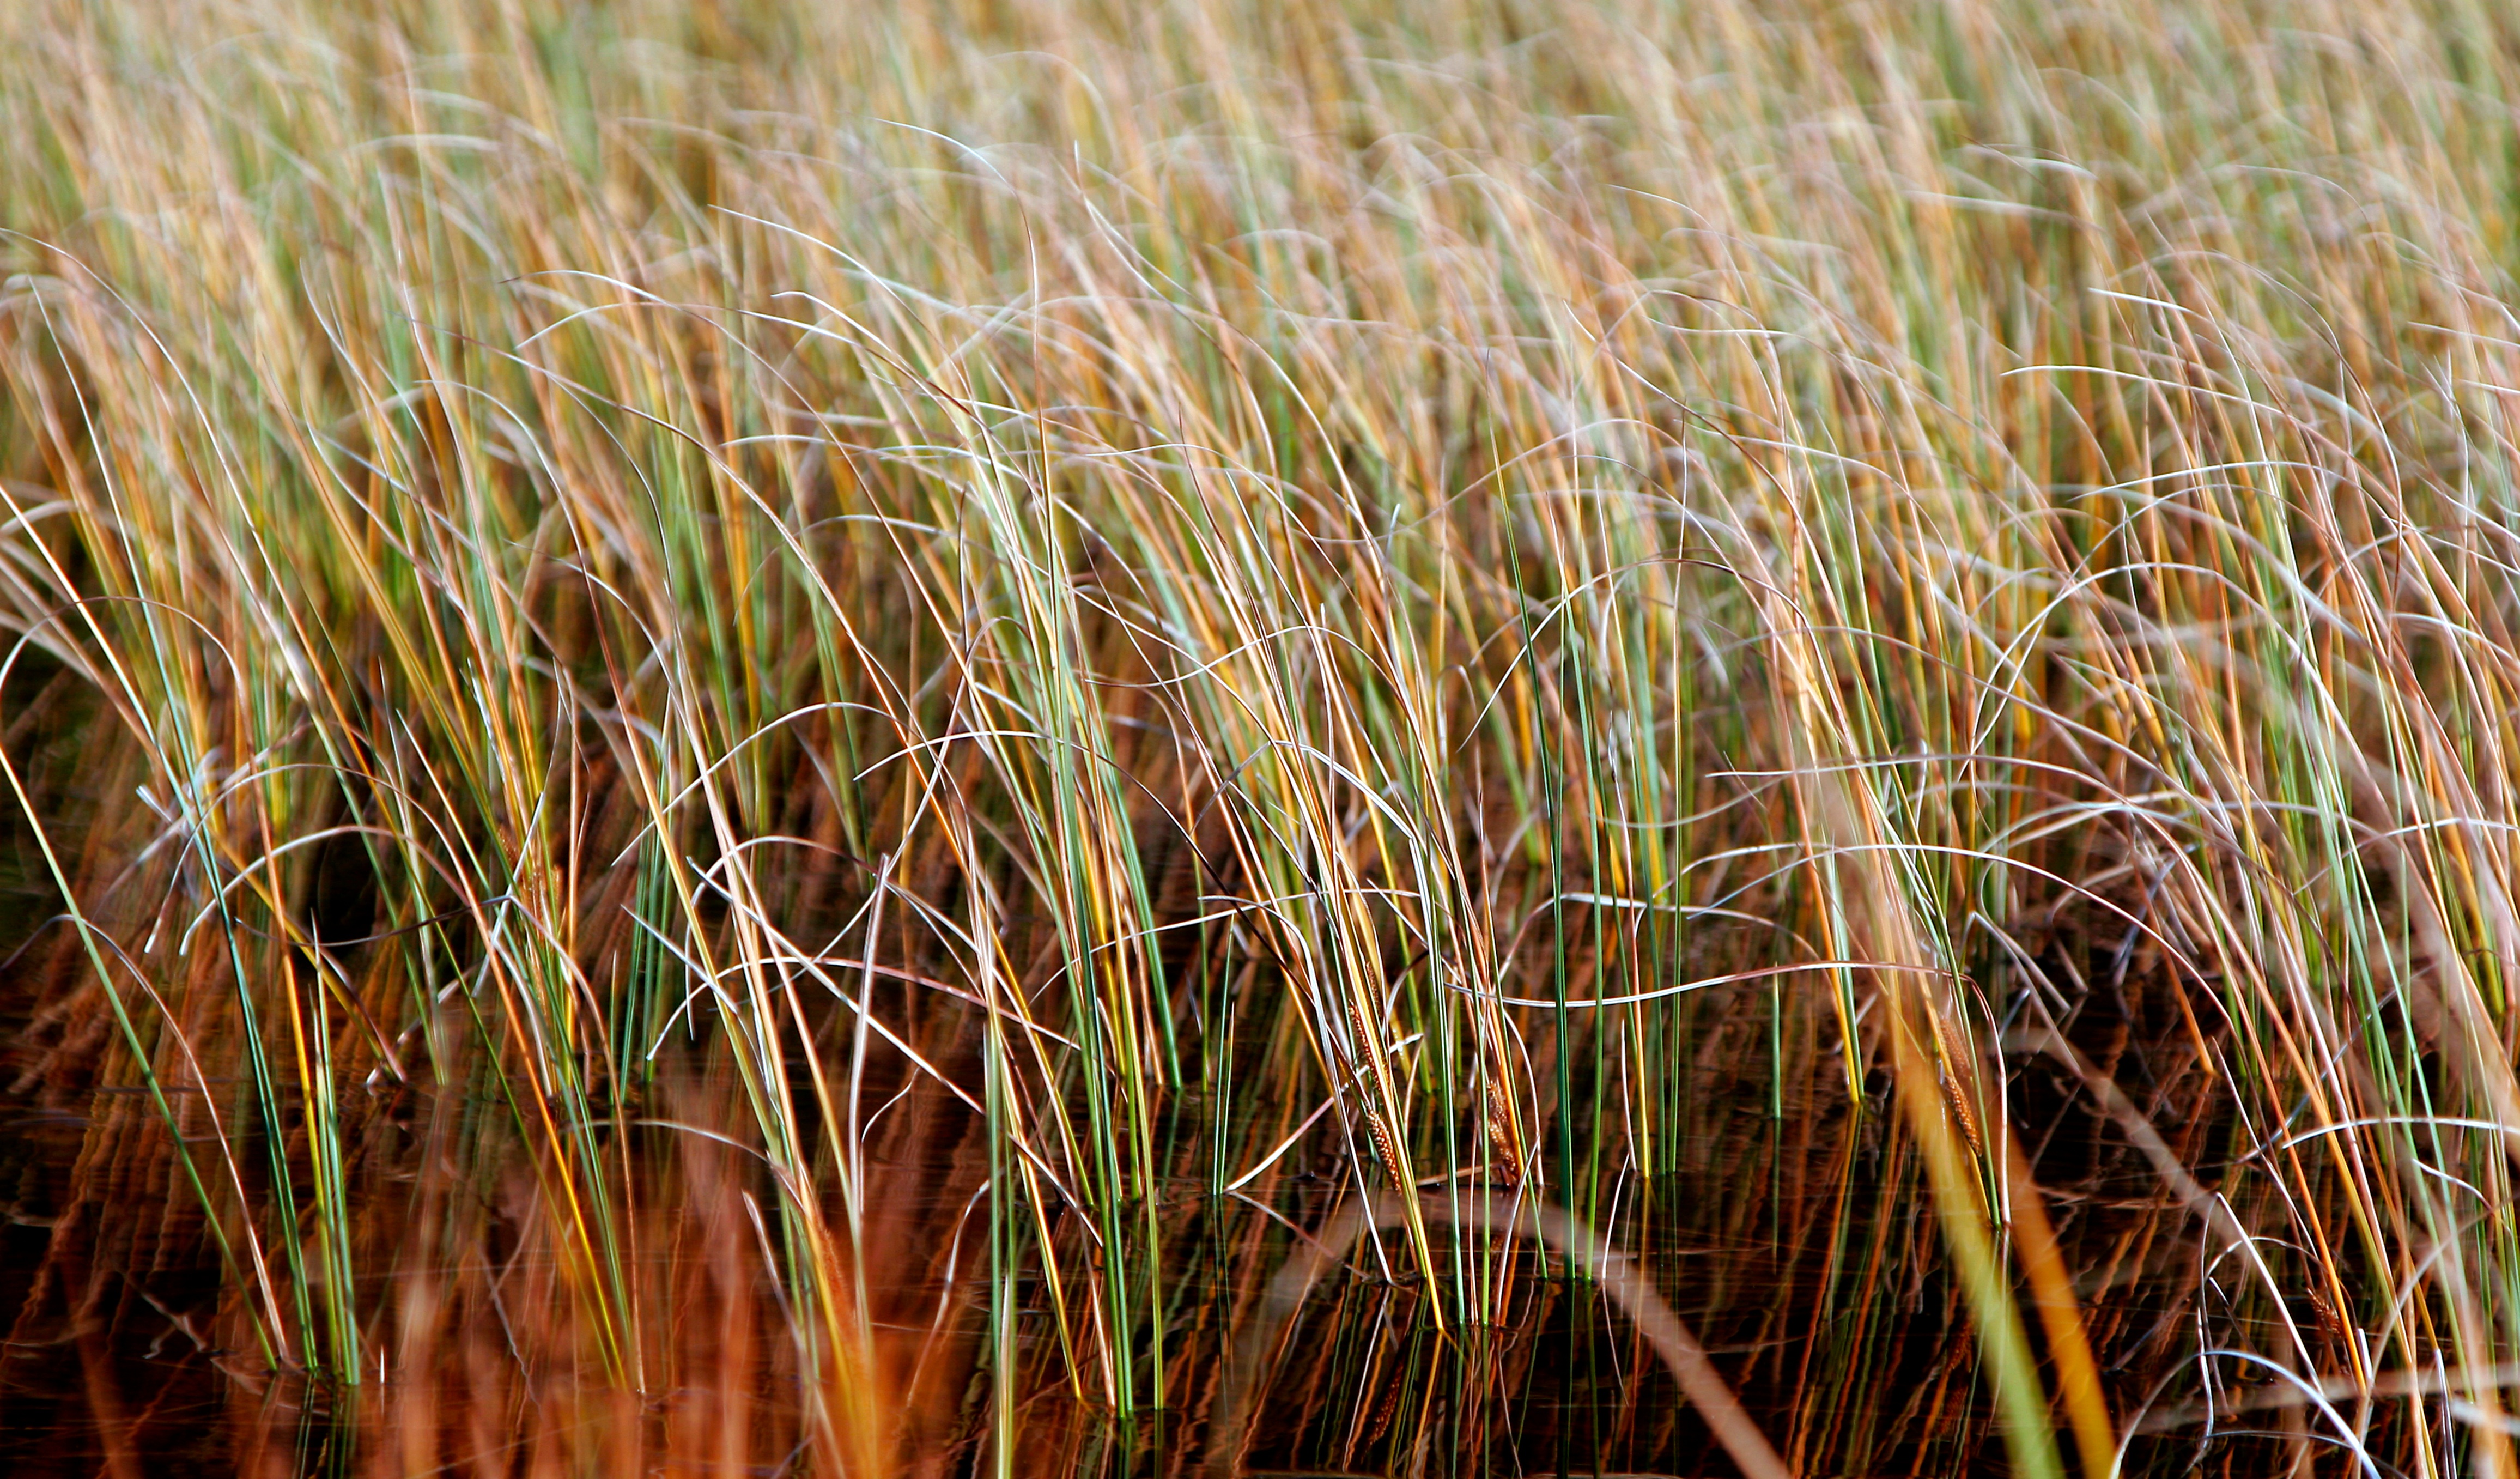
grass, plant, field, lawn, meadow, prairie, sunlight, green, crop, soil, agriculture, grassland, wetland, habitat, ecosystem, natural environment, grass family, phragmites